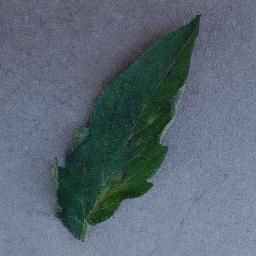
Label: Tomato___Leaf_Mold